APEX Youth Center

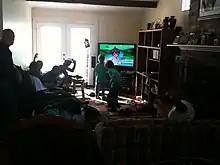
Apex Dance crew and some other youth at the home of the Fitzpatrick's

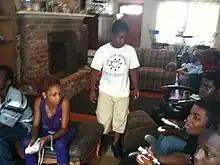
Kids gathering at the Fitzpatrick's pre-APEX

LINC New Orleans, a neighborhood development organization, was introduced to the Fitzpatricks, providing volunteers and guidance, and soon this turned into an every other Saturday community cook-out for any one who wanted to come. The newly growing APEX organization would then move to 'Gloria Dei' church. The organization would continue for a second summer, hosting over 120 young adults and teenagers acting as mentors and junior councillors. It promoted a non-violent theme, called 'Kicking it Old School'.